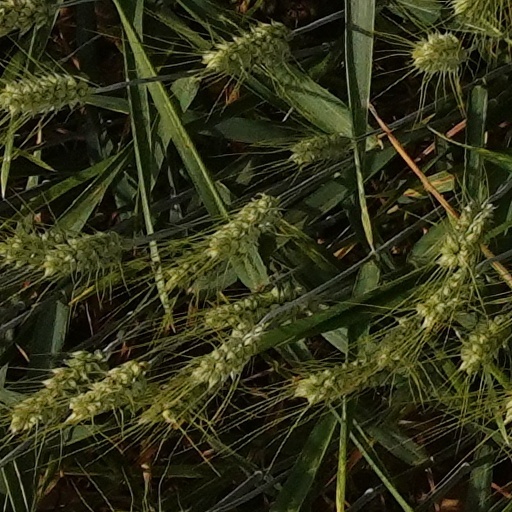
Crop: wheat